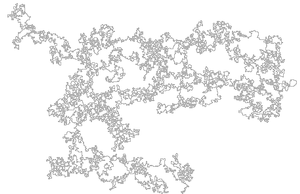
Cet article est une liste de fractales, ordonnées par dimension de Hausdorff croissante.